Trial of Radovan Karadžić

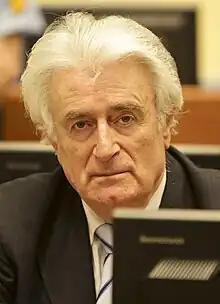
Radovan Karadžić at his trial judgement, 24 March 2016

On 14 February 2016, the ICTY announced that the judgement in the case would be rendered on 24 March 2016.